Outline of France

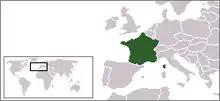
The location of Metropolitan France

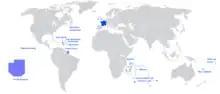
The territory of the French Republic

The following outline is provided as an overview and topical guide of France: